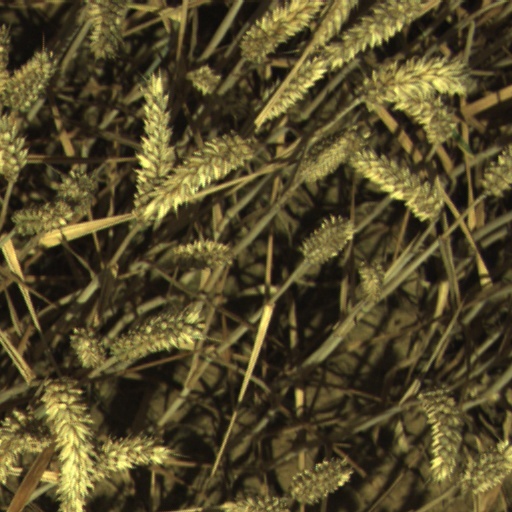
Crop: wheat